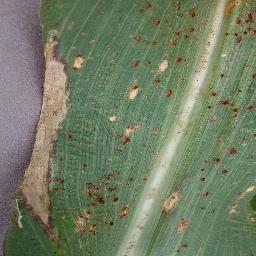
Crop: corn
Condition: (maize)_northern_blight